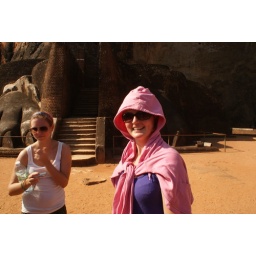
Sigirya. The lion rock in the ancient cities